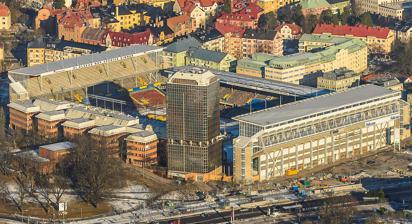
Building: Råsunda Stadium
Country: Sweden
Year built: 1937
Association football stadium in Solna, Sweden between 1937–2012 "Råsunda" redirects here. For district, see Råsunda (district) . Råsunda Stadium Råsunda Stadium in February 2013 Full name Råsunda Fotbollsstadion Location Solna Municipality , Stockholms län , Sweden Coordinates 59°21′46″N 17°59′47″E / 59.36278°N 17.99639°E / 59.36278; 17.99639 Owner Swedish Football Association Capacity 36,608 Record attendance 52,943 Field size 105 x 68 m Construction Built ?–1937 Opened 17 May 1937 Renovated 1985 Expanded 1958 Demolished 2013 Architect Birger Borgström Sven Ivar Lind Tenants Sweden men's national football team (1937–2013) AIK (1937–2013) Djurgårdens IF (1989–90, 2004) Råsunda Stadium ( Swedish: [ˈrôːˌsɵnːda] ⓘ ; also known as Råsunda Fotbollsstadion , Råsundastadion , Råsunda Football Stadium or just Råsunda ) was the Swedish national football stadium . It was located in Solna Municipality in Stockholm and named after the district in Solna where it is located. The stadium was demolished in 2013 after being replaced by Nationalarenan . History It was opened in 1937, although there had already existed stadiums at the site; the earliest opened in 1910. The inaugural match took place on 18 April 1937 when AIK played against Malmö FF , AIK won the match 4–0, with Axel Nilsson scoring the historical first goal. Råsunda has a capacity of 35,000–36,608 depending on usage. The 1910 stadium hosted some of the football and some of the shooting events at the 1912 Summer Olympics . The stadium was the home stadium for AIK , and was used for many derbies between Stockholm clubs. It also hosted the headquarters of the Swedish Football Association and staged 75% of the home matches of the national football team each year, with most other matches being played at Ullevi in Gothenburg . These two stadiums are UEFA 4-star rated football stadiums . The record attendance was 52,943 and was set on 26 September 1965, when Sweden played West Germany . West Germany won the match 2–1. The last major concert held at the stadium was on 7 June 1986, when British rock band Queen kicked off their final tour, The Magic Tour , at Råsunda. That night, Queen played to about 37,500 fans. Råsunda was the first of two stadiums to have hosted the World Cup finals for both men and women. It hosted the men's final in the 1958 World Cup and the women's final in the 1995 Women's World Cup . The other stadium with this honor is the Rose Bowl in Pasadena, California , USA (men in 1994 World Cup , women in 1999 Women's World Cup ). 1958 FIFA World Cup Råsunda Stadium hosted eight games of the 1958 FIFA World Cup , including the final match . Date Time ( UTC+01 ) Team No. 1 Res. Team No. 2 Round Attendance 8 June 1958 14:00 Sweden 3–0 Mexico Group 3 34,107 11 June 1958 19:00 Mexico 1–1 Wales 15,150 12 June 1958 19:00 Sweden 2–1 Hungary 38,850 15 June 1958 14:00 Sweden 0–0 Wales 30,287 17 June 1958 19:00 Wales 2–1 Hungary Group 3 Play-off 2,823 19 June 1958 19:00 Sweden 2–0 Soviet Union Quarter-finals 31,900 24 June 1958 19:00 Brazil 5–2 France Semi-finals 27,100 29 June 1958 15:00 Brazil 5–2 Sweden Final 49,737 1995 FIFA Women's World Cup Råsunda Stadium the final match of the 1995 FIFA Women's World Cup . Date Time ( UTC+01 ) Team No. 1 Res. Team No. 2 Round Attendance 18 June 1995 18:00 Germany 0–2 Norway Final 17,158 References